Alice Meredith Williams

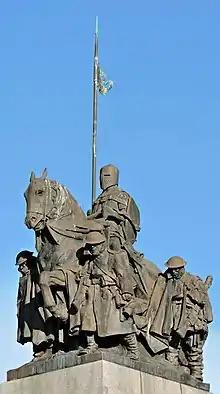
The "Spirit of the Crusaders", on the Paisley War Memorial

Gertrude Alice Meredith Williams (1877 – 3 March 1934), who generally went by the name of Alice Meredith Williams, was a British sculptor, painter, illustrator and stained glass designer.